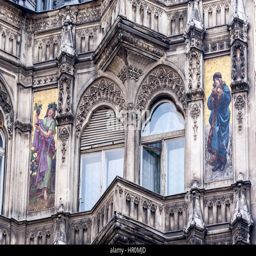
building with mosaics in the windows